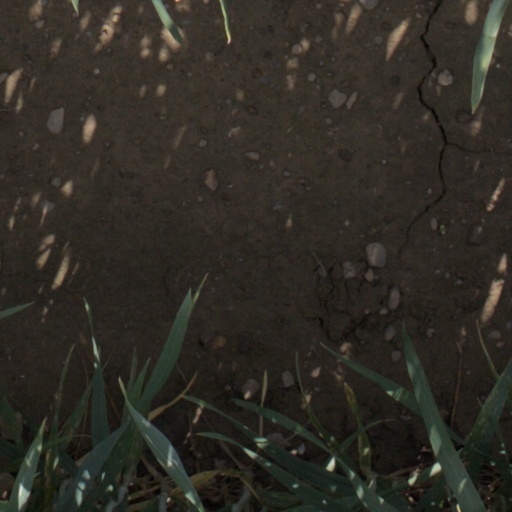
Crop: wheat